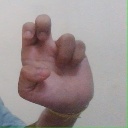
अक्षर: अ